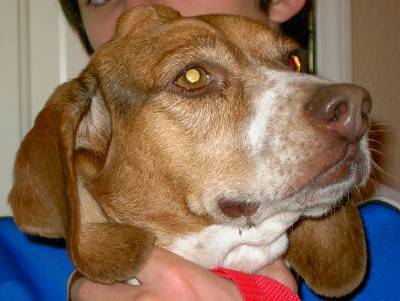
Label: dog